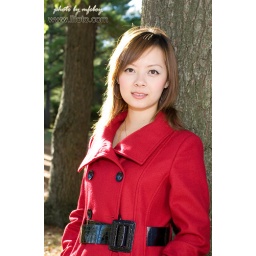
a girl wearing coat standing in forest